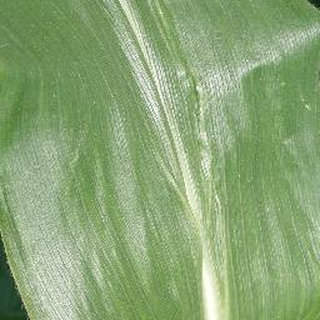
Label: healthy_corn